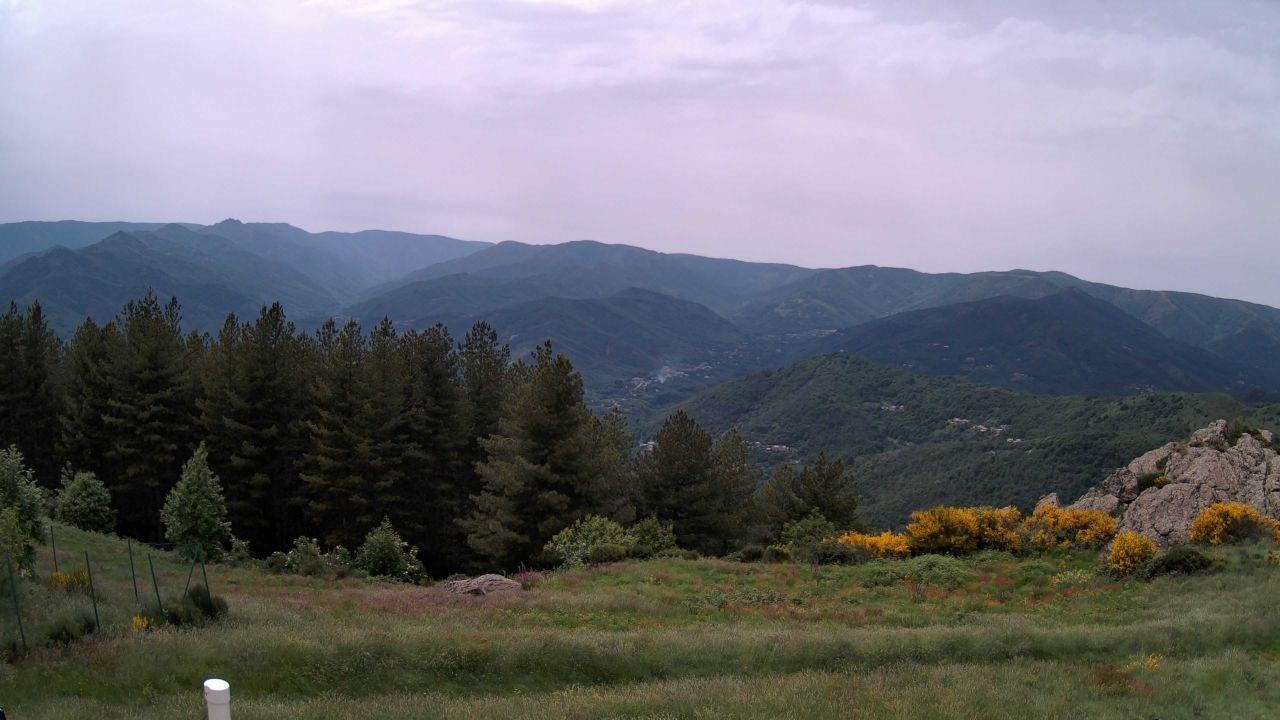
Fire: no
Smoke: yes